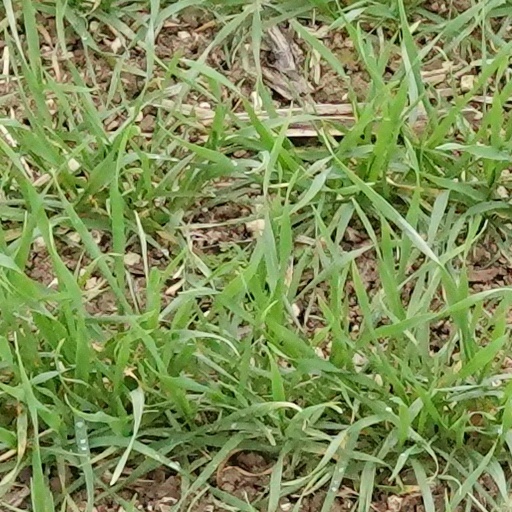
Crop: wheat